European Democrat Students

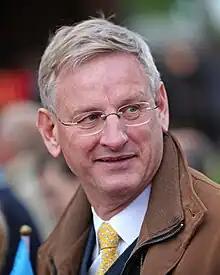
Carl Bildt proposed the current name of the organisation in 1975

The Arbeitsgemeinschaft Neues Leben quickly evolved into the International Student Conferences, that took place in Copenhagen and Stockholm for the first time in 1960. At the third conference, in Vienna in 1961, the International of Christian-Democrat and Conservative Students, the predecessor of the European Democrat Students, was founded. The organisation considered itself to be the "first avantgarde fighter for the protection of the principles of liberty and individualism," and supported European integration and programmes for student mobility. The founding member organisations were the Freie Österreichische Studentenschaft (Austria), the Conservative Students (Denmark), the Association of Christian Democratic Students (West Germany), the Students' League of the Conservative Party (Norway), and the Confederation of Swedish Conservative and Liberal Students (FMSF). A few months later, the Federation of University Conservative and Unionist Associations (UK) and ESC (Belgium) joined.